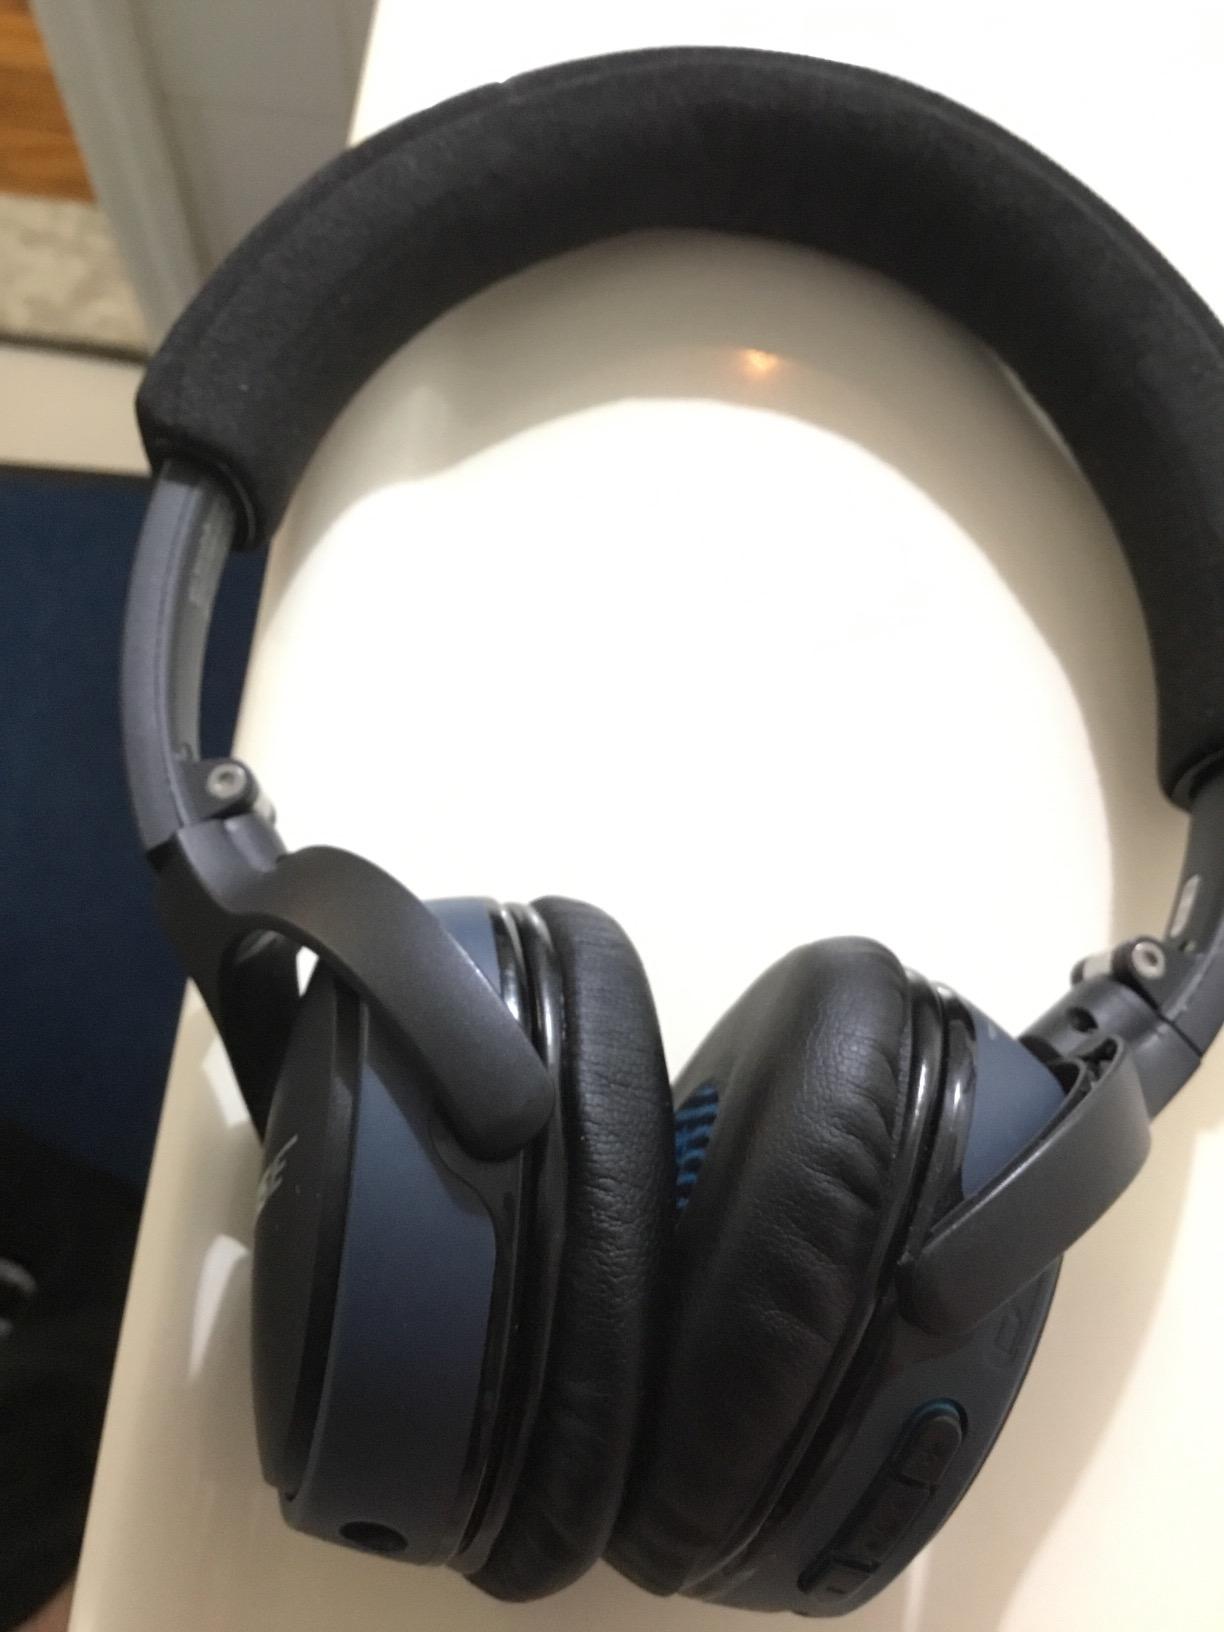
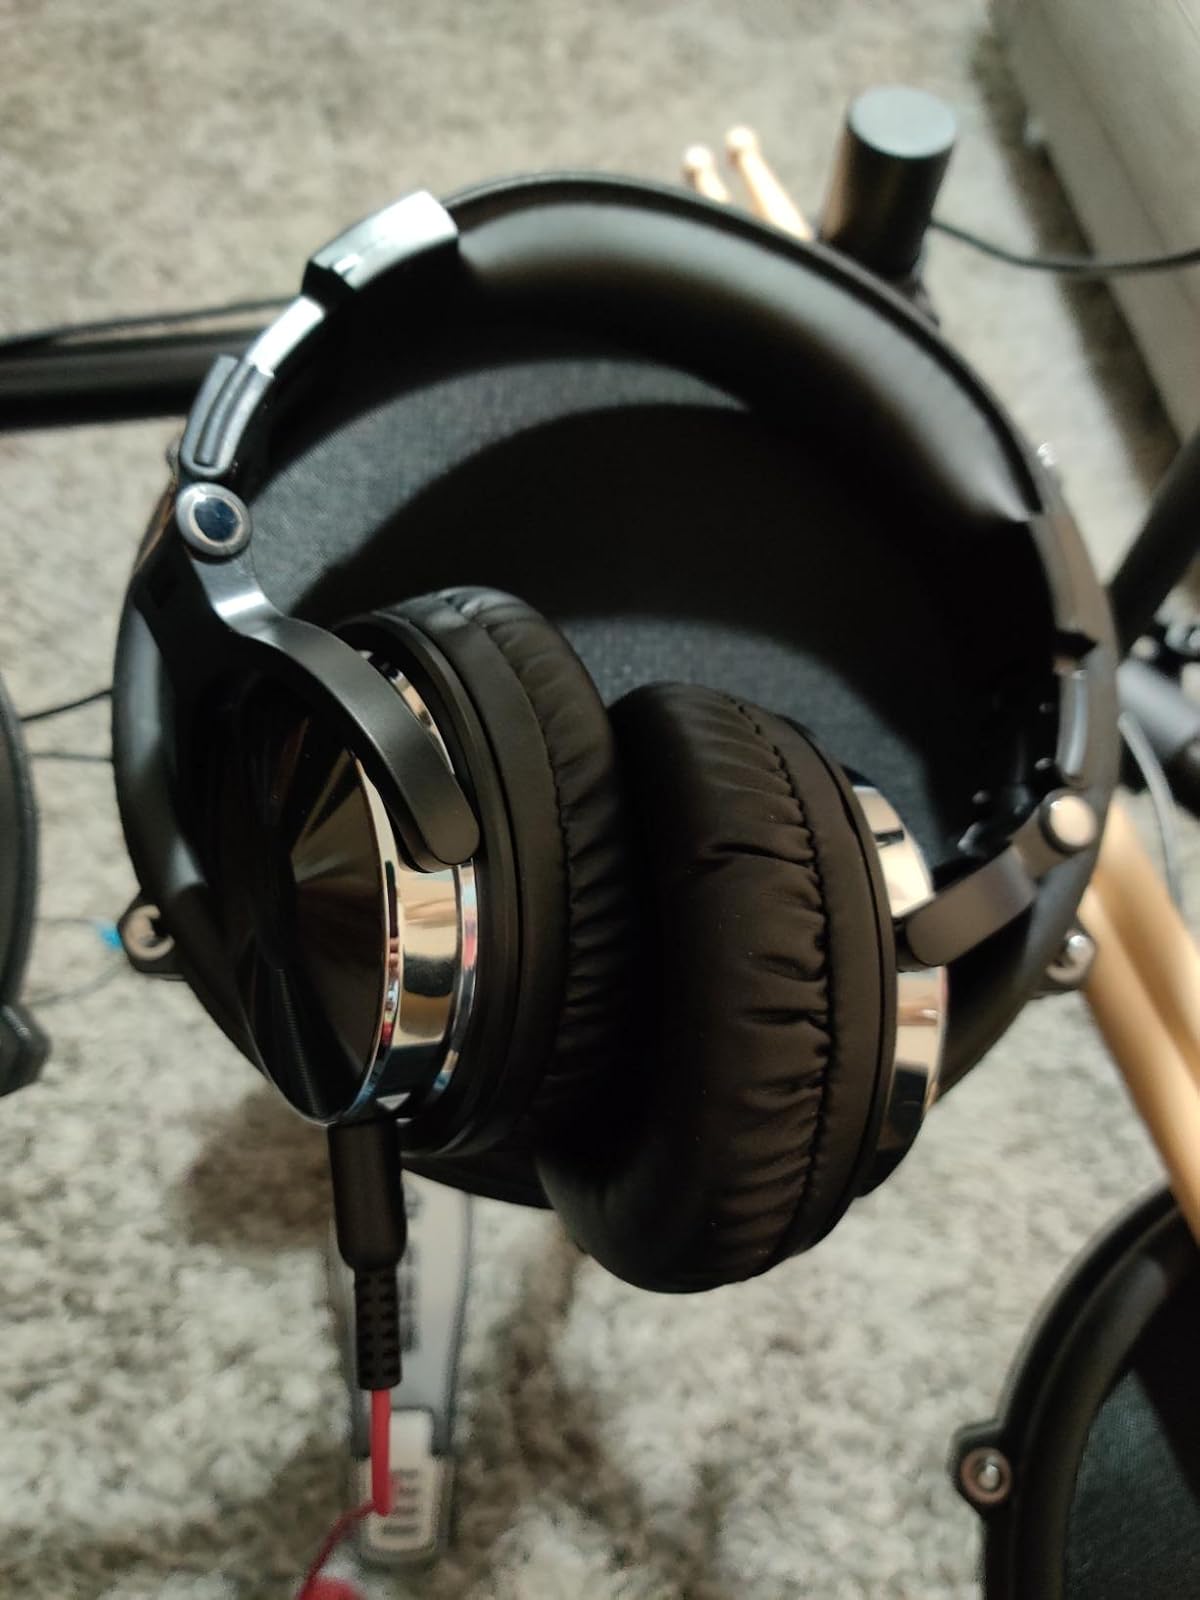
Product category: headphones
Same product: no